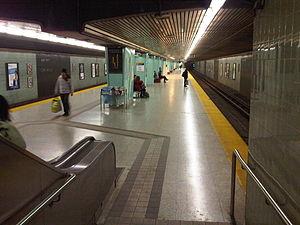
York Mills est une station de la ligne Yonge-University-Spadina du métro de Toronto, au Canada. La station fut inaugurée le 31 mars 1973 et elle est située au 4015 Yonge Street à la hauteur de Wilson Avenue/York Mills Road. À proximité de la station, il y a 260 espaces de stationnement incitatif.